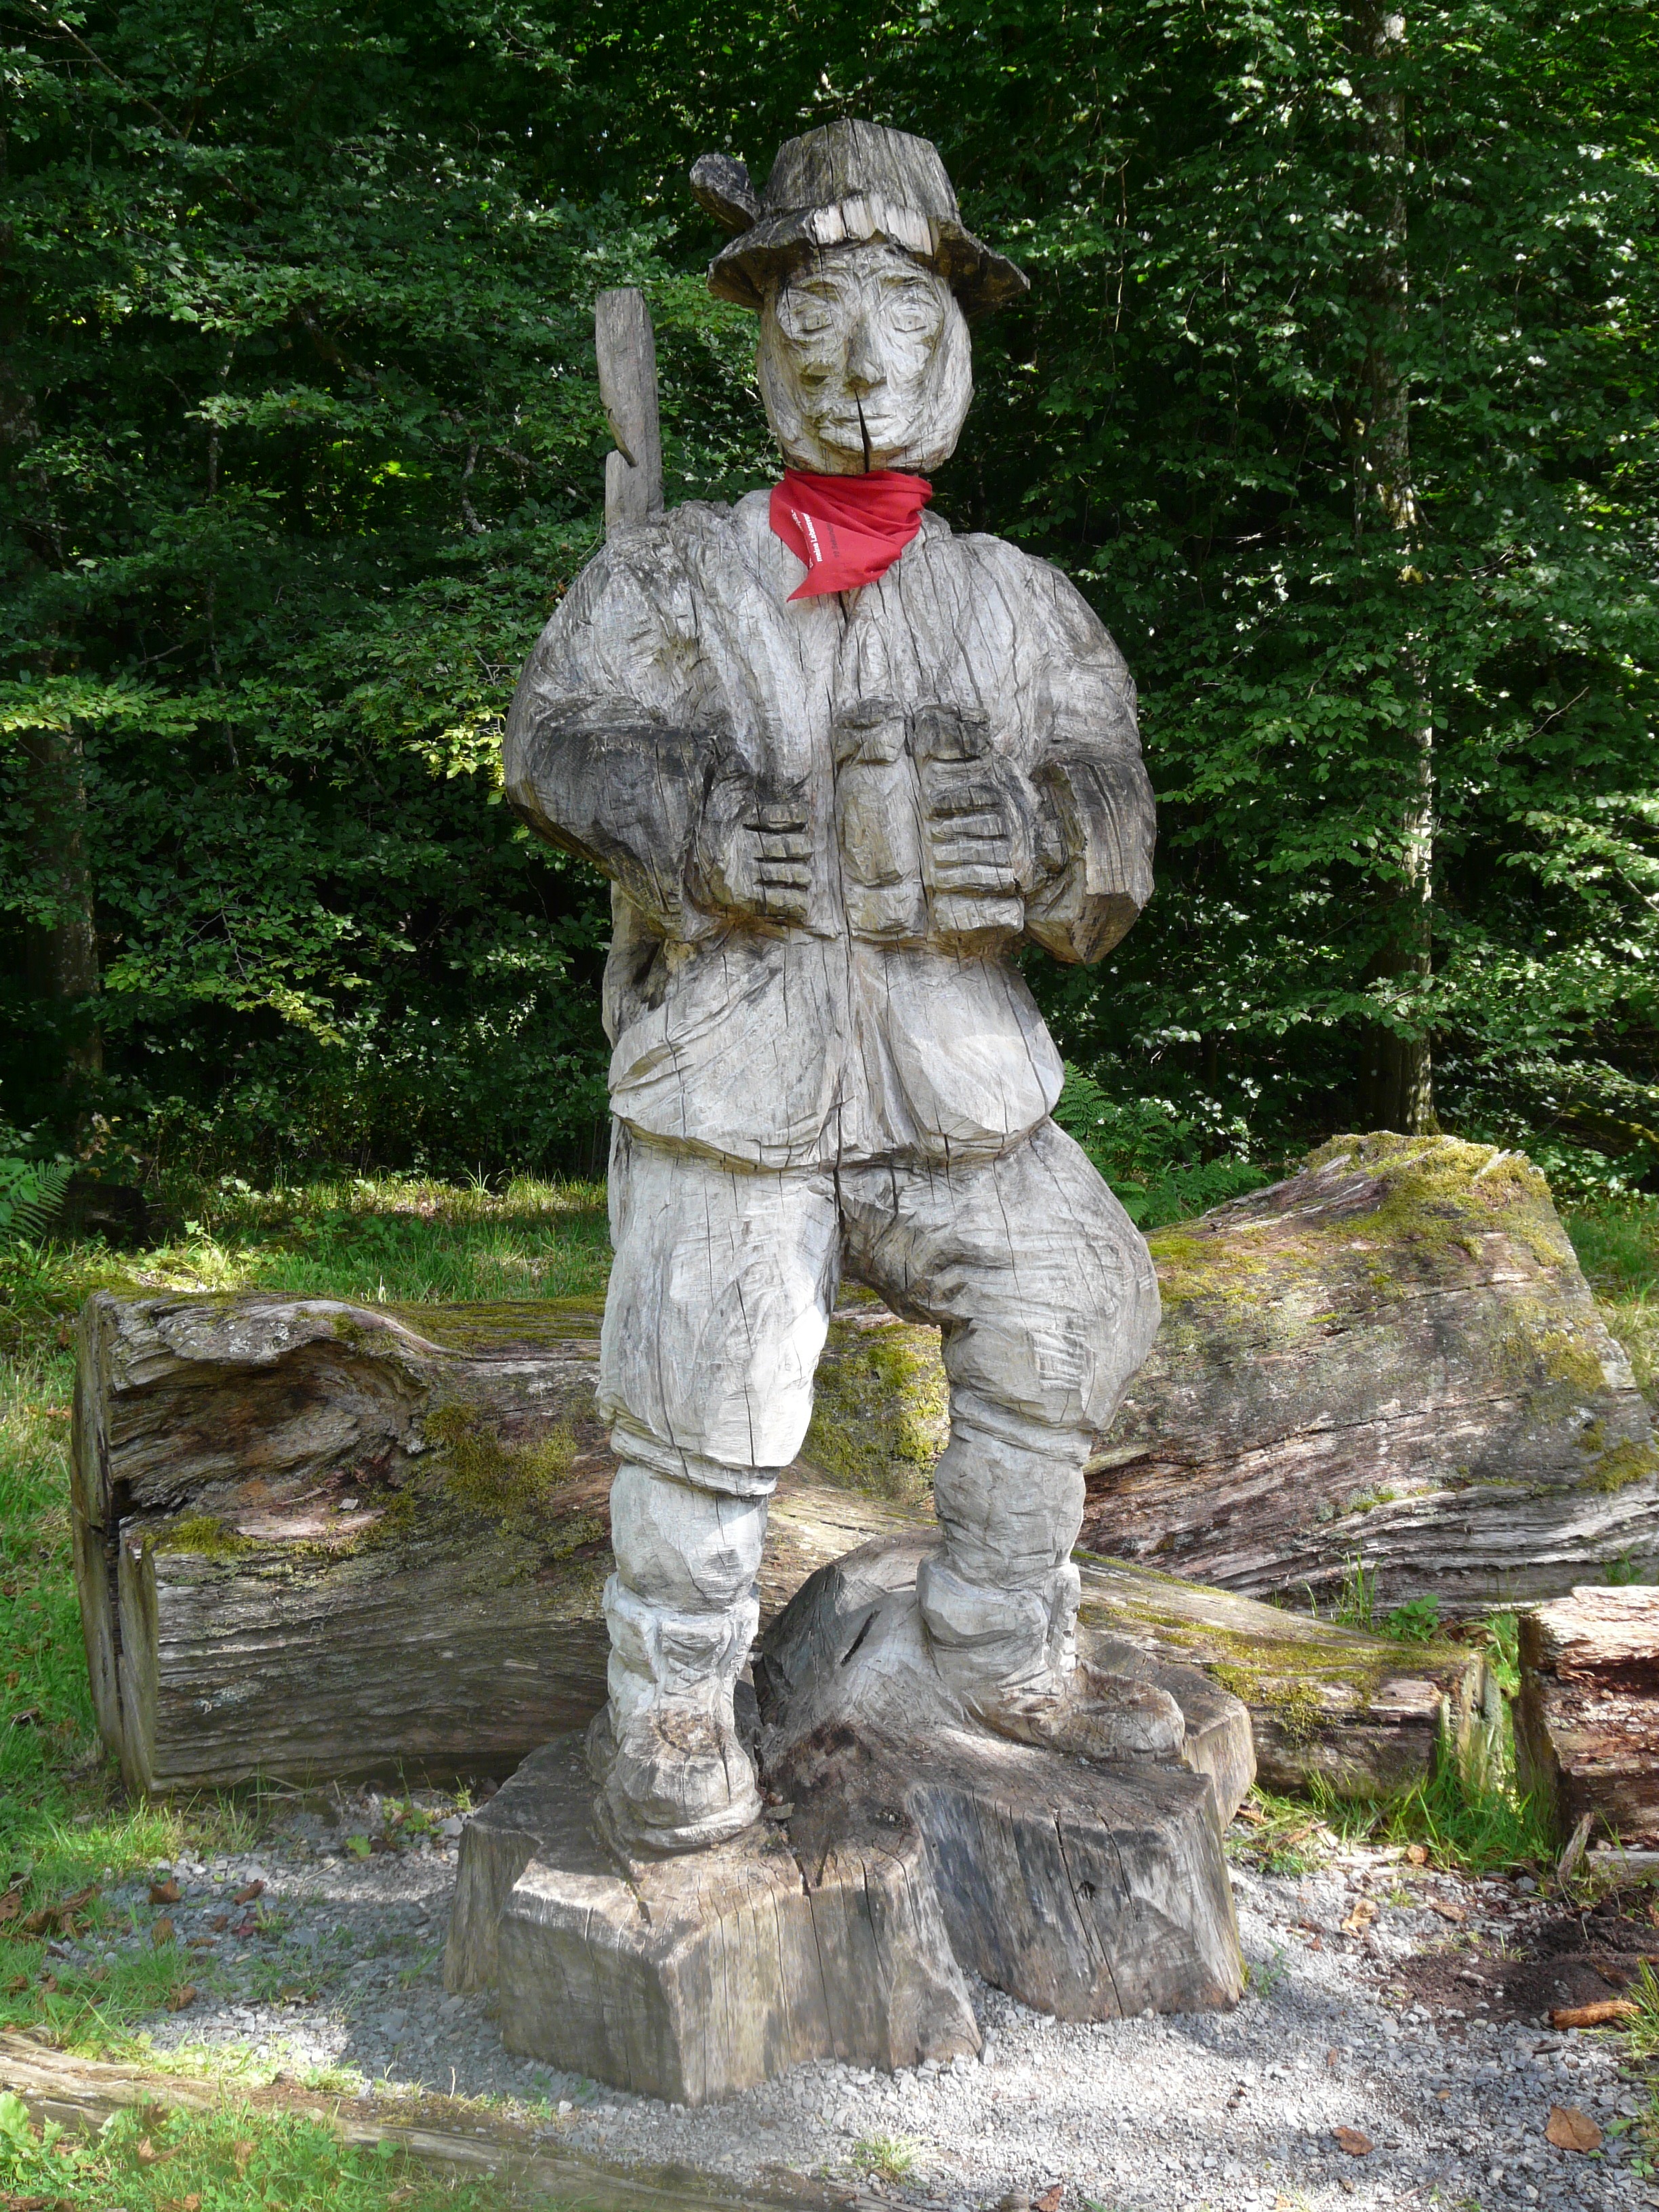
man, monument, statue, sculpture, memorial, art, figure, carving, hunter, holzfigur, waldmann, lifelike, life size